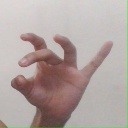
अक्षर: ओ